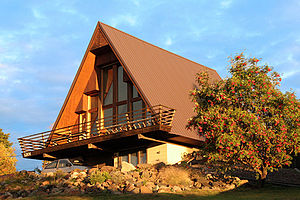
A-hus
Et eksempel på et A-hus i Duluth, Minnesota
A-huset er en hustype, hvis primære kendetegn er at taget næsten når jorden. Gavlene er således nærmest trekantede, mens husets sider domineres af de store tagflader.